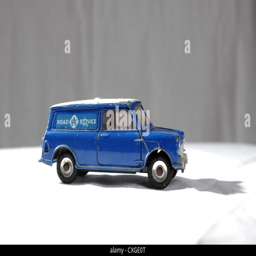
country close up made in the 1960s